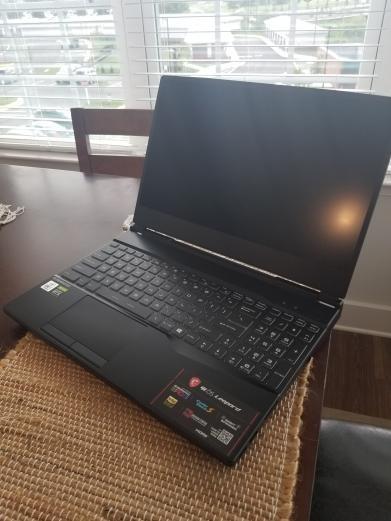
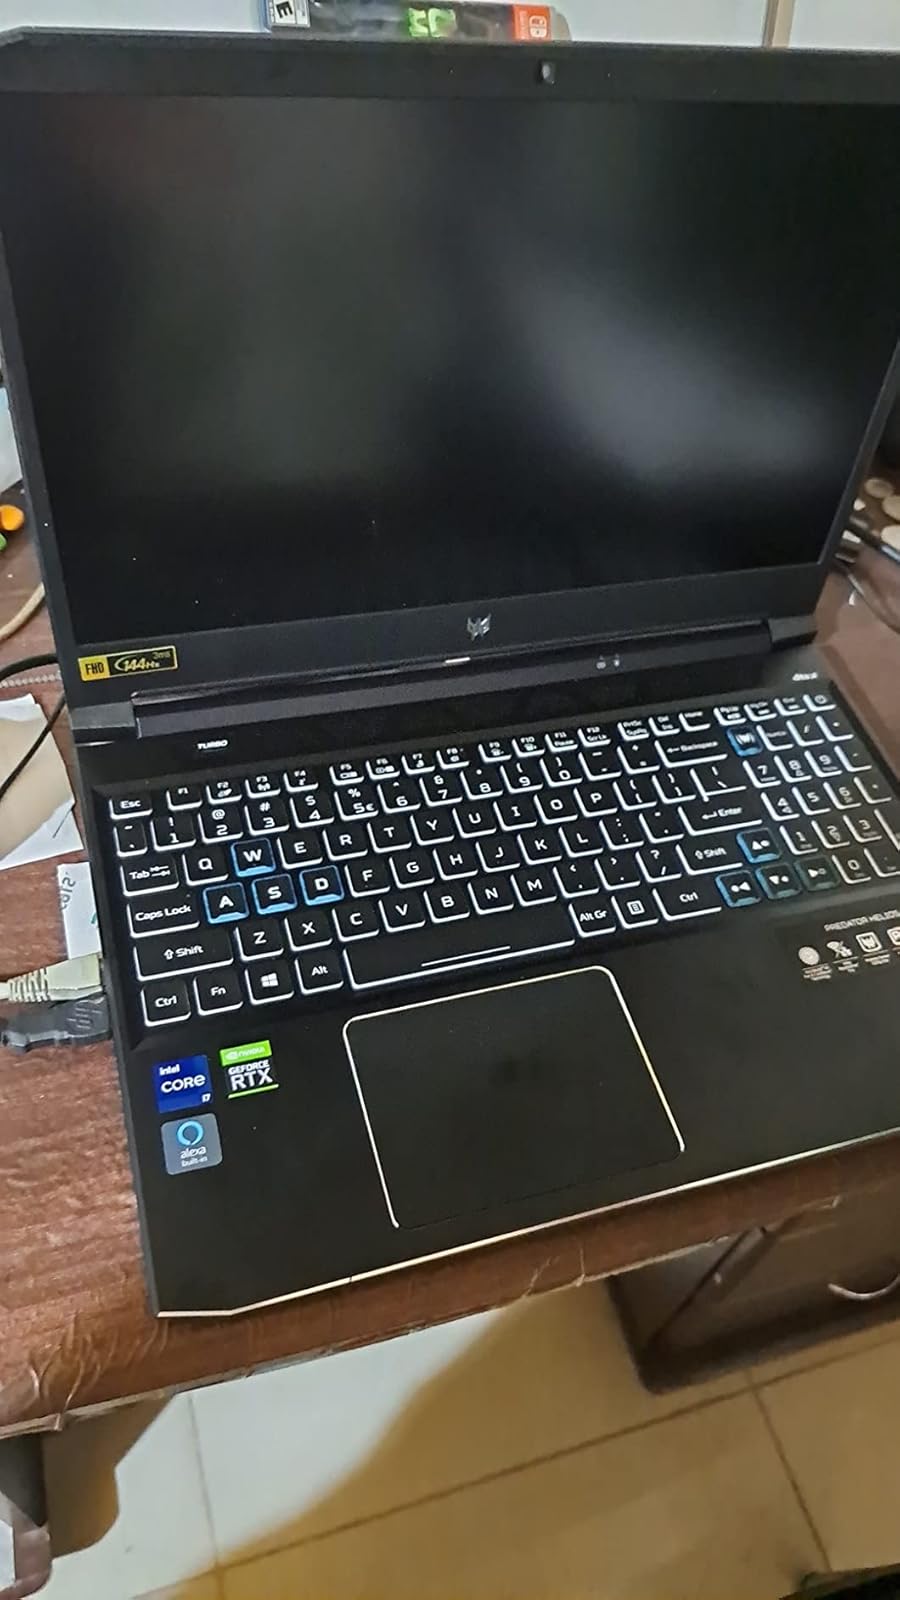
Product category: laptop
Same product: no